1904 Chappaqua tornado

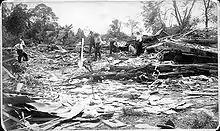
A home destroyed in Chappaqua

During the afternoon of July 16, 1904, a severe thunderstorm produced a strong tornado that touched down around 3:30 pm EST in Chappaqua, New York. Residents reported the first indication of the thunderstorm was a large black cloud approaching the region. The sky was reportedly completely dark as torrential rain and high winds commenced. Intense lightning and loud thunder prompted people to seek shelter in their cellars. The tornado tracked directly through Chappaqua before moving towards the Hudson River. Upon reaching the river, the tornado became a waterspout that was powerful enough to uncover the river bed below it. The waterspout eventually dissipated by 4:00 pm EST. The tornado was later rated as F3 on the modern-day Fujita scale.